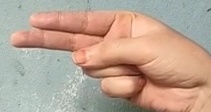
ASL sign: H